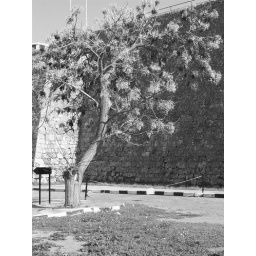
This tree stands by a castle wall and a road by a harbor... pretty darn cool